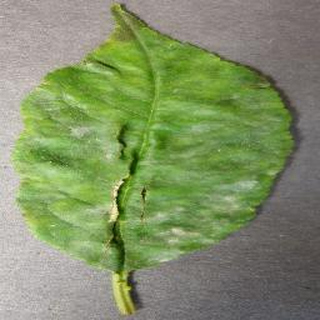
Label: cherry_powdery_mildew